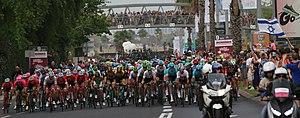
Israël, en forme longue l'État d'Israël, est un État situé sur la côte orientale de la mer Méditerranée au Proche-Orient en Asie occidentale. Son indépendance est proclamée le 14 mai 1948, après le vote du plan de partage de la Palestine le 29 novembre 1947 par l'Organisation des Nations unies qui met fin au mandat britannique et qui prévoit la création d’un État juif et d’un État arabe. Les premières bases politiques en ce sens ont été posées lors du premier congrès mondial sioniste à Bâle en 1897 sous la direction de Theodor Herzl.